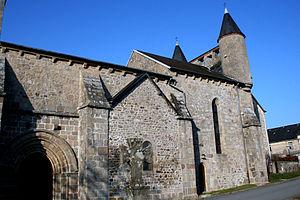
Église Saint-Pierre-et-Saint-Paul de Noth, (Inscrit, 1933)
Noth est une commune française située dans le département de la Creuse en région Nouvelle-Aquitaine.
Cet article recense les monuments historiques de la Creuse, en France.
L'église Saint-Pierre-et-Saint-Paul est une église située à Noth, dans le département de la Creuse en France.